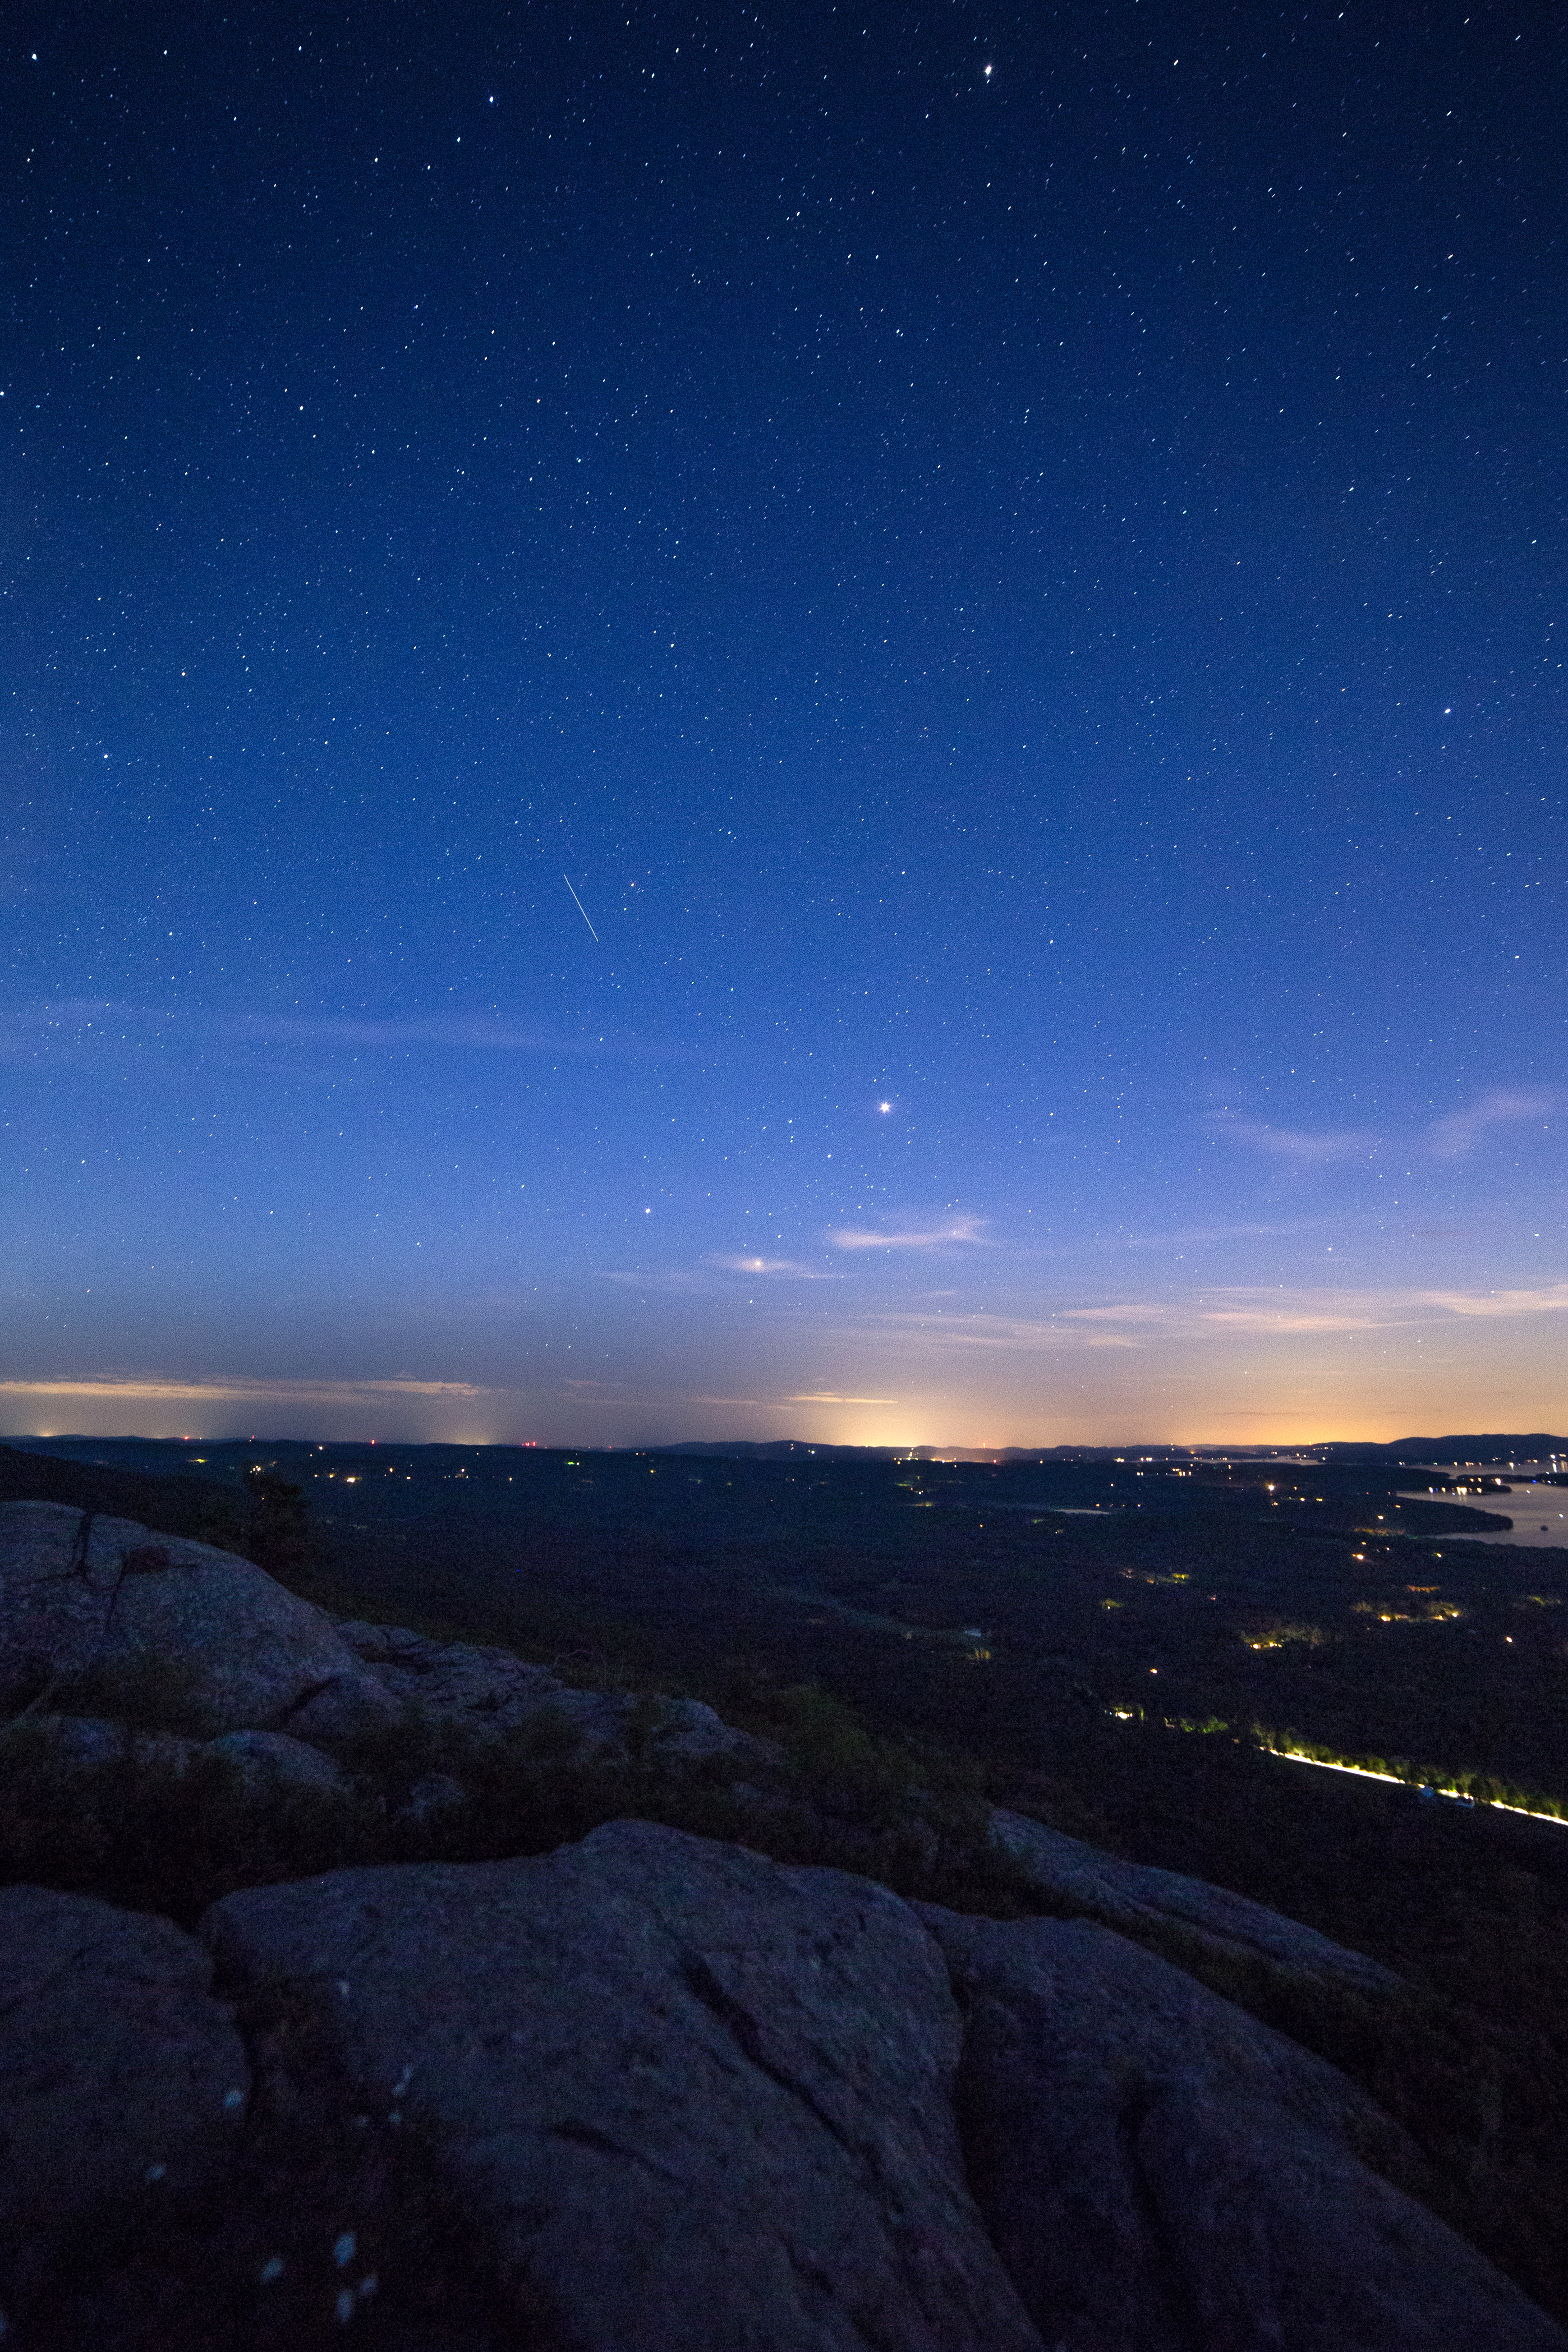
nature, horizon, mountain, cloud, sky, night, star, dawn, atmosphere, dark, dusk, evening, darkness, moonlight, rocks, outdoors, astronomy, stars, astronomical object, atmosphere of earth